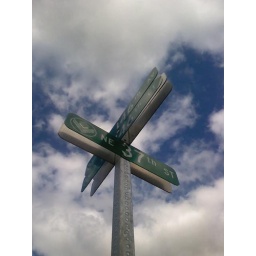
sign in the sky